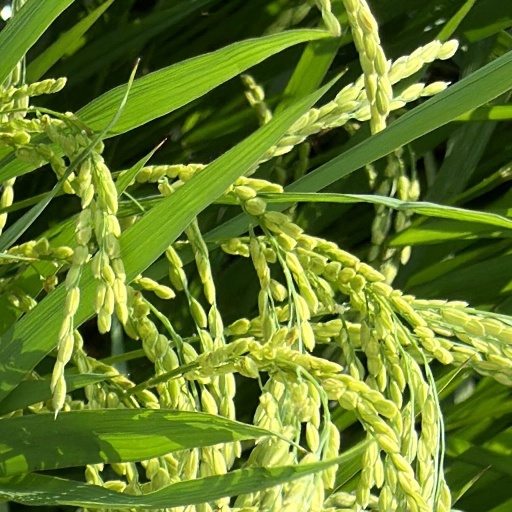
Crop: rice